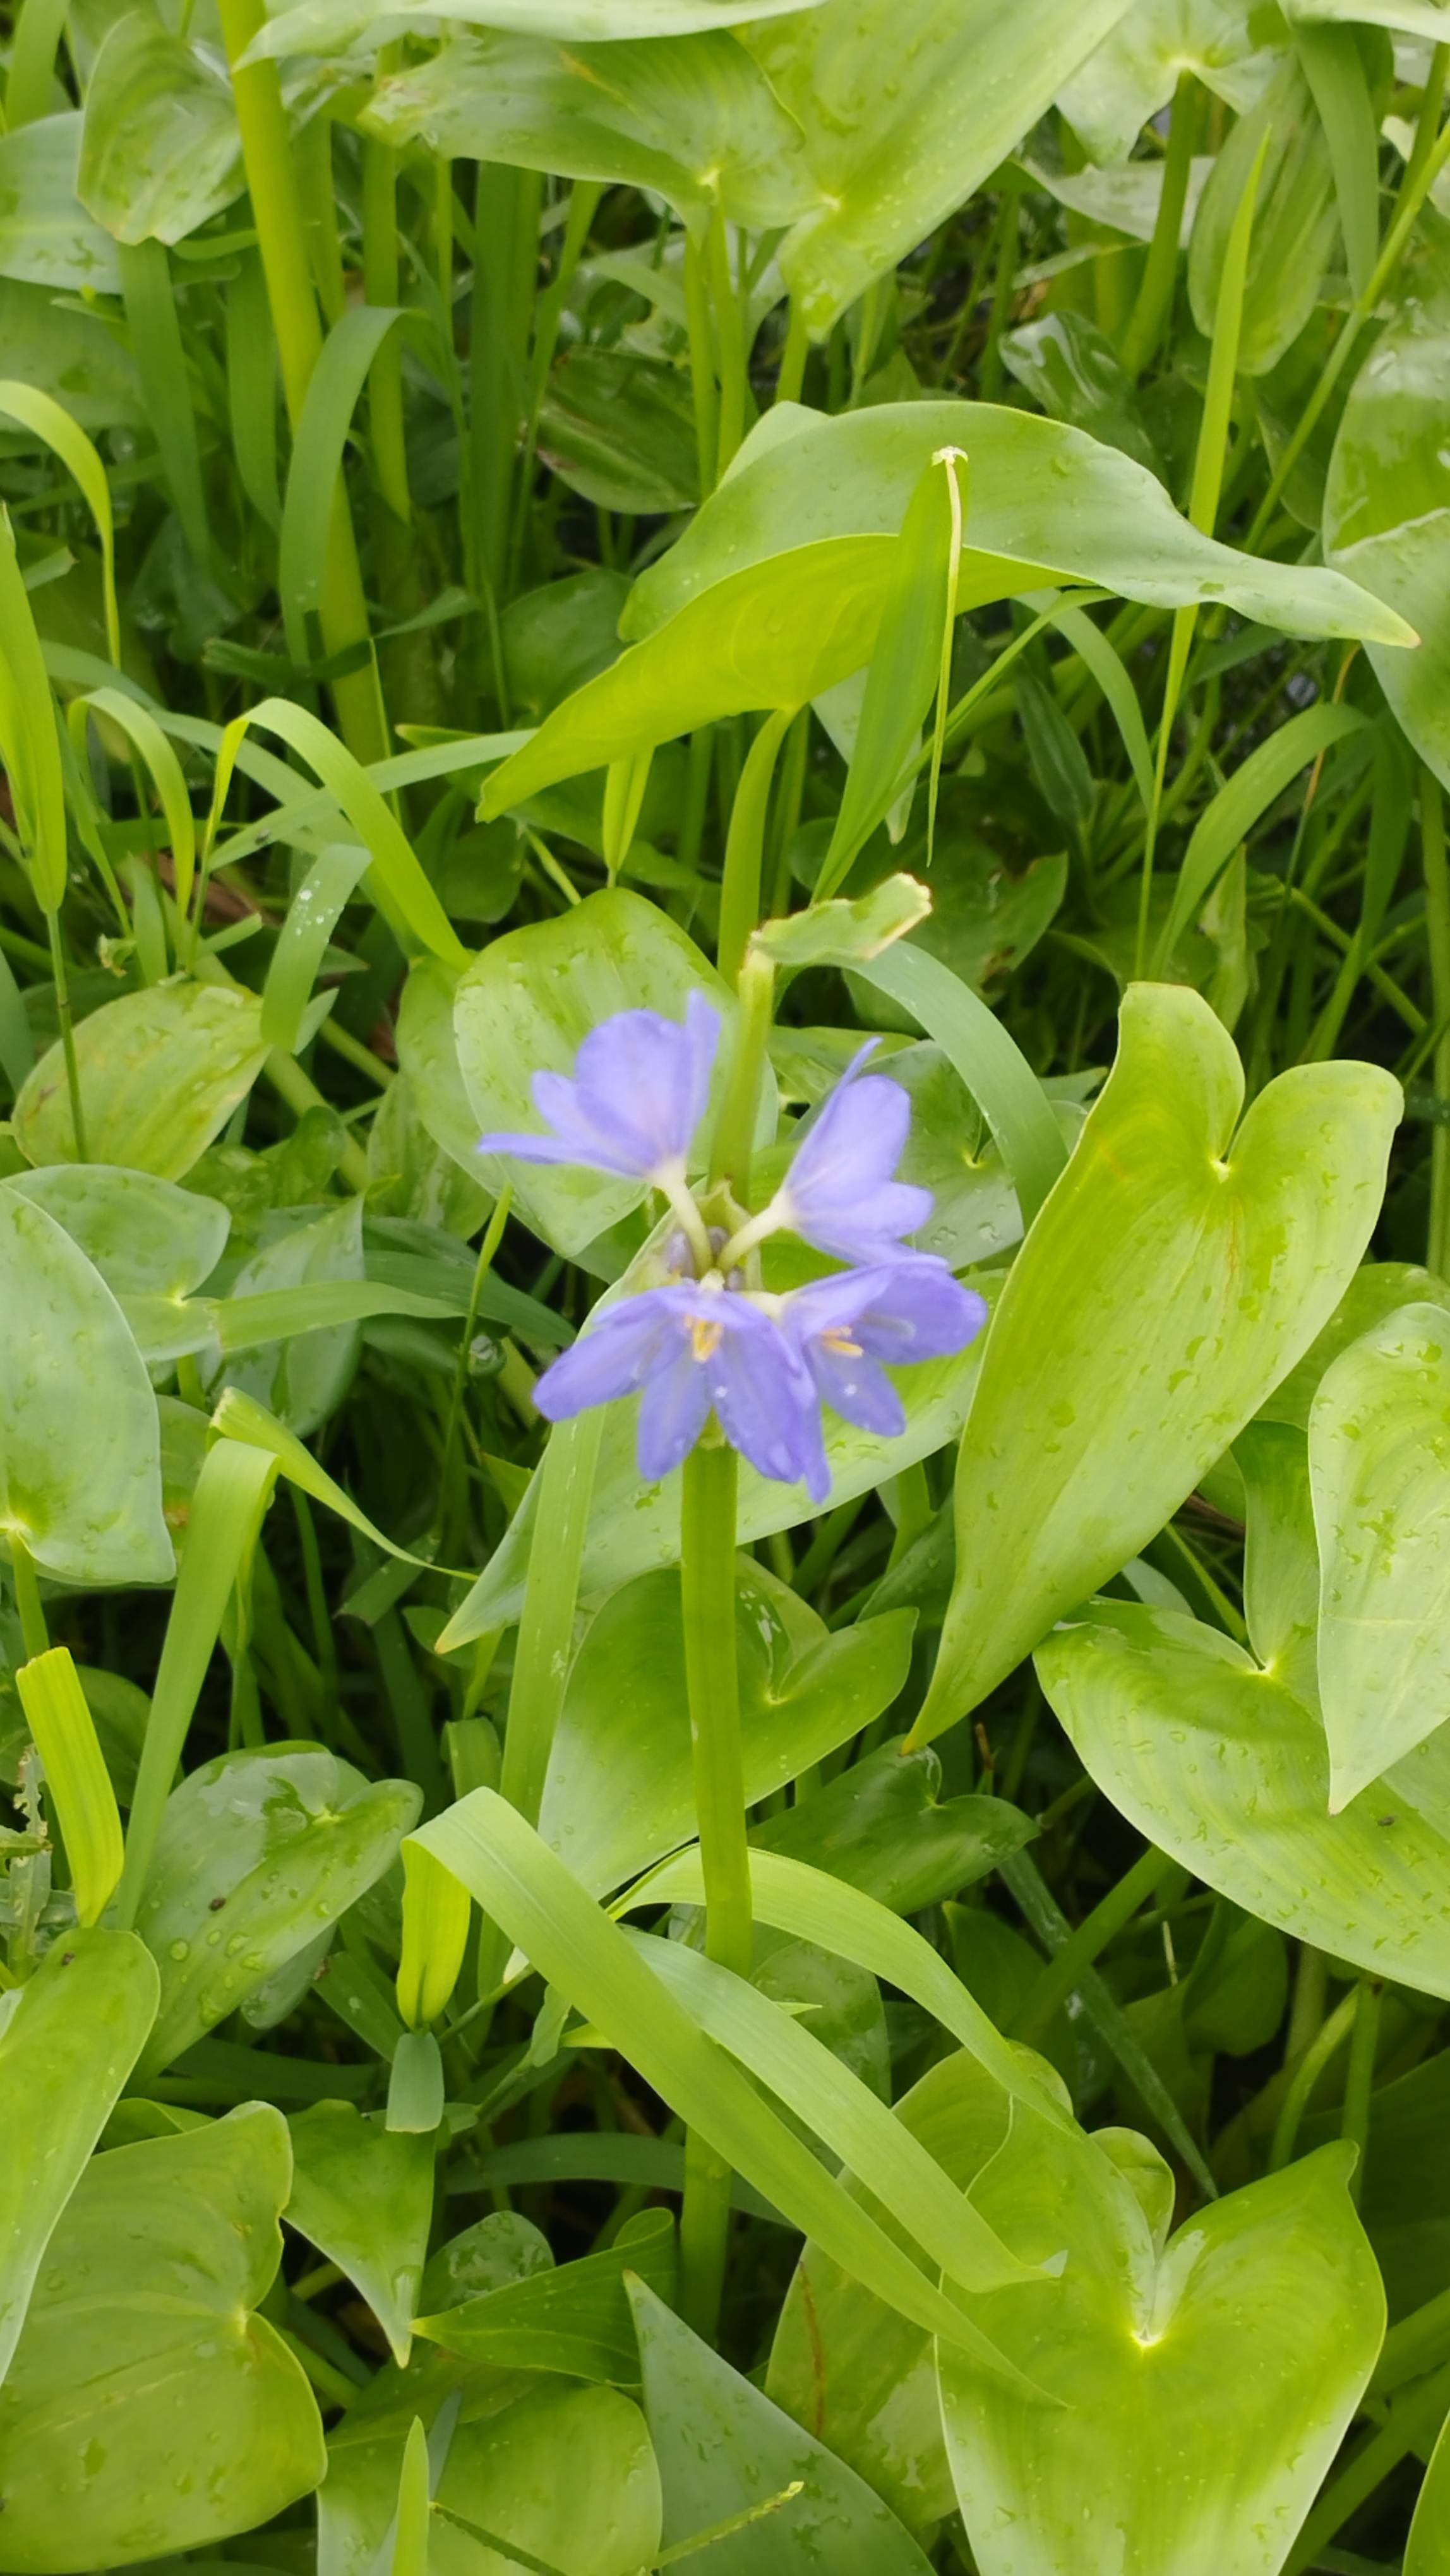
Species: Heartleaf False Pickerelweed (Monochoria korsakowii)